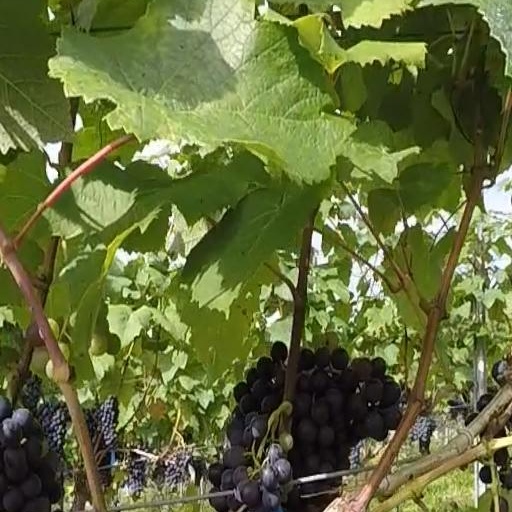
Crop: grape